Rose garden

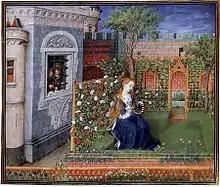
"Emilia in the rosegarden", Anjou, ~1460

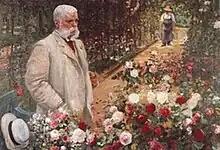
Jules Gravereaux in Roseraie du Val-de-Marne, 1900

Of the over 150 species of rose, the Chinese "Rosa chinensis" has contributed most to today's garden roses; it has been bred into garden varieties for about 1,000 years in China, and over 200 in Europe. It is believed that roses were grown in many of the early civilisations in temperate latitudes from at least 5000 years ago. They are known to have been grown in ancient Babylon. Paintings of roses have been discovered in Egyptian pyramid tombs from the 14th century BC. Records exist of them being grown in Chinese gardens and Greek gardens from at least 500 BC. Many of the original plant breeders used roses as a starting material as it is a quick way to obtain results.